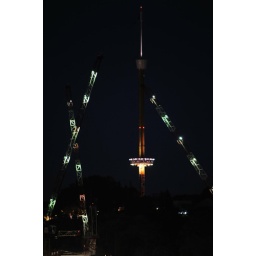
sky tower in sentosa